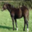
Label: horse